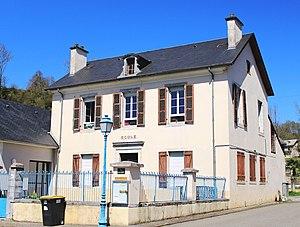
École de Peyrouse (Hautes-Pyrénées)
Peyrouse est une commune française située dans le département des Hautes-Pyrénées, en région Occitanie.